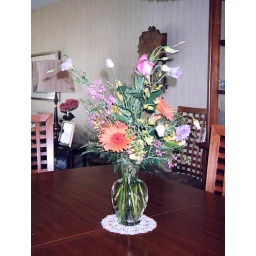
Some flowers on the table at Sue's house in Fairview Park